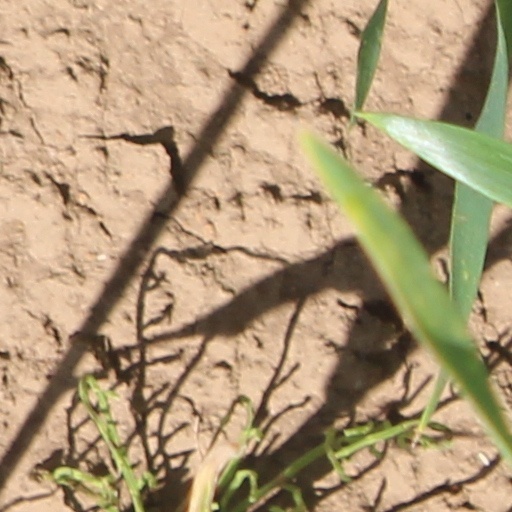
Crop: wheat